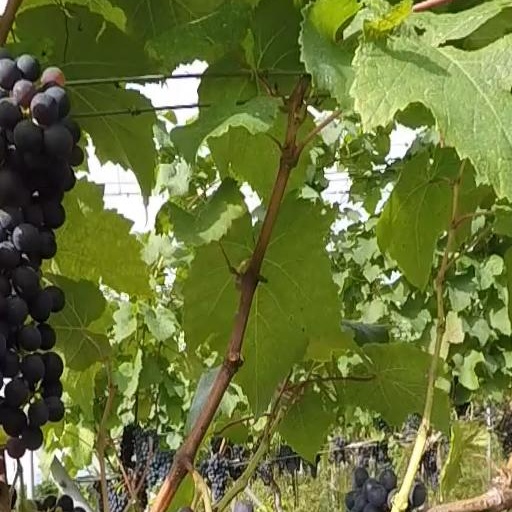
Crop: grape